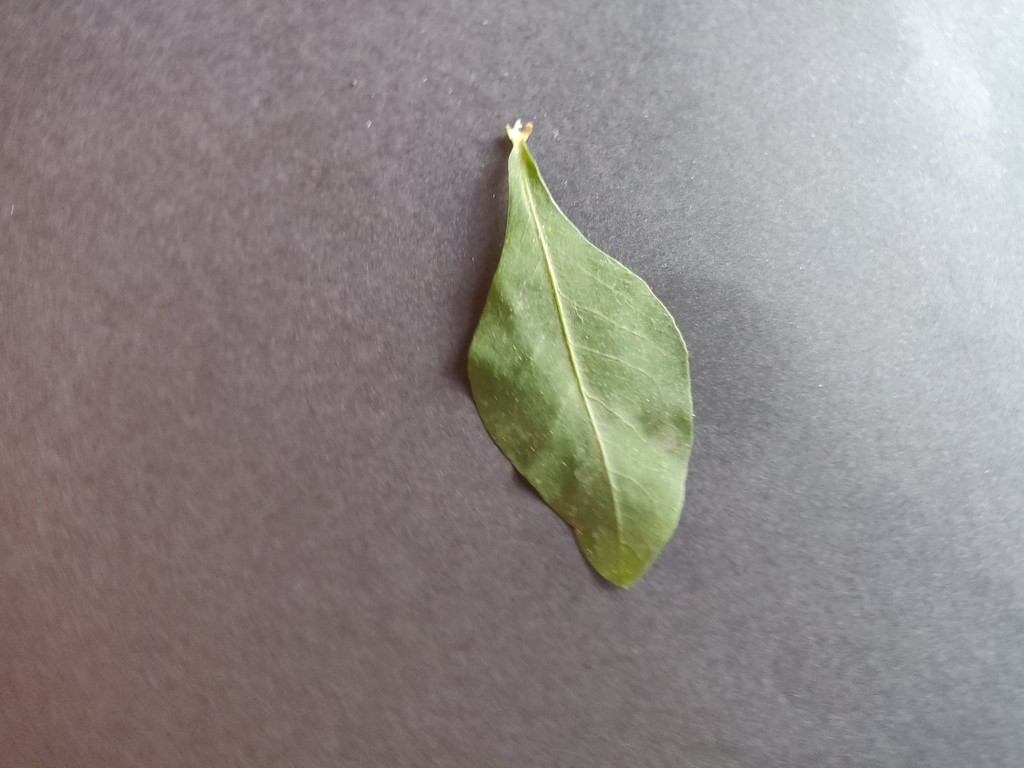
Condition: Healthy
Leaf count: single
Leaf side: front